Battle of Cartagena de Indias

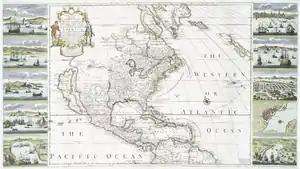

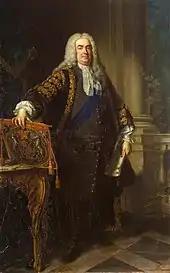
Sir Robert Walpole, Prime Minister of Great Britain, from the studio of Jean-Baptiste van Loo, 1740

The battle pitted a British invasion force of 124 ships including: 29 ships of the line, 22 frigates, two hospital ships, various fire ships and bomb ships armed with a total of some 2,000 cannon, 80 troop transports and 50 merchant ships. There were at least 27,400 military personnel, of which the land force totaled 12,000 including: two British regular infantry regiments, the 15th Foot and 24th Foot, 6,000 newly raised marines and some 3,600 American colonial troops, commanded by Colonel William Gooch (the Lieutenant Governor of Virginia), in four battalions designated as Gooch's American Regiment, arriving from the North American colonies on another 40 transports.